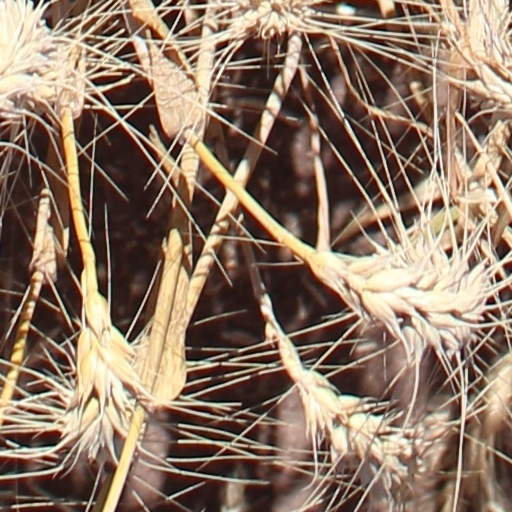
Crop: wheat